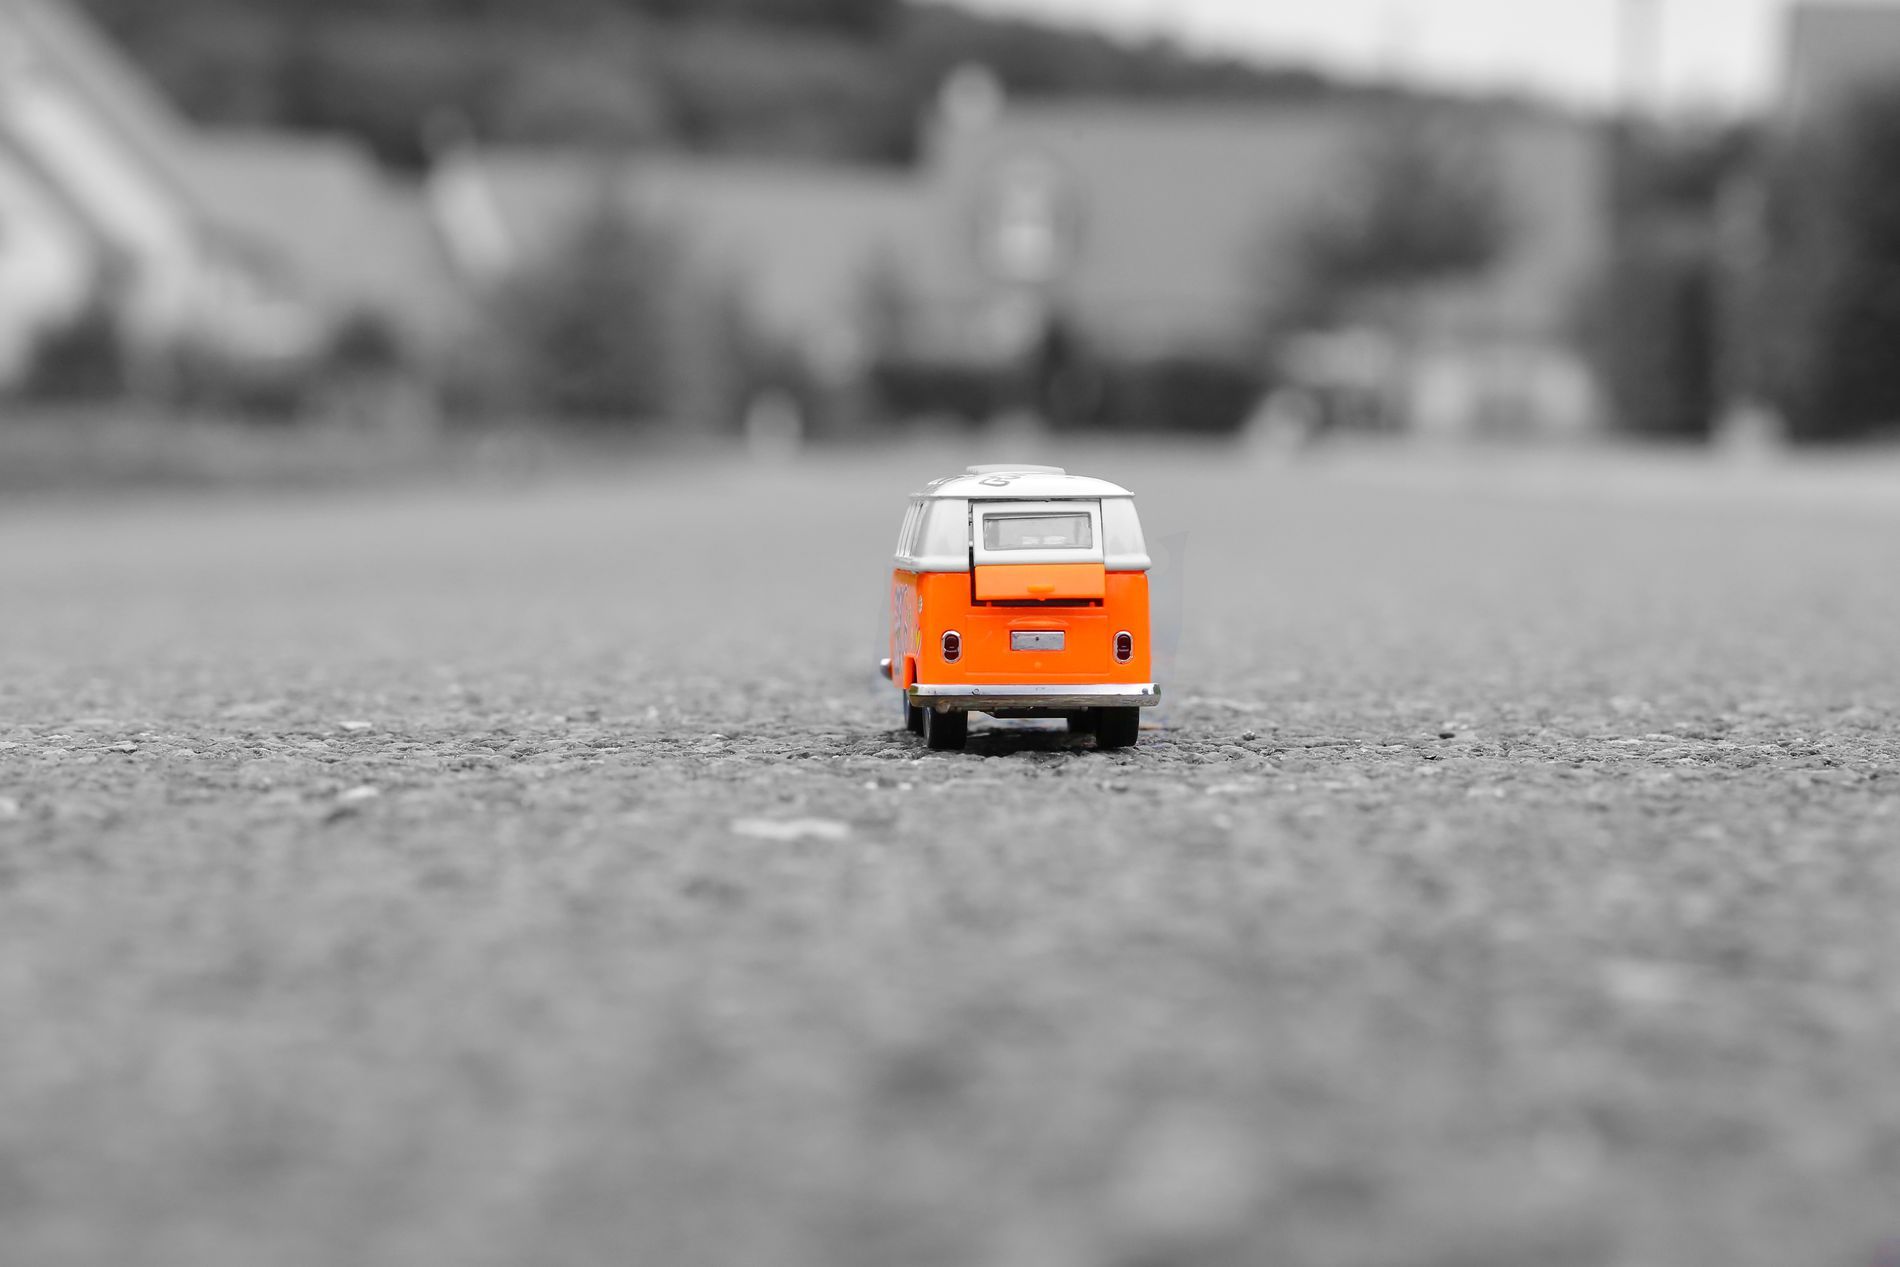
A small toy van
The image features a small toy van likely a model of  Volkswagen  van placed on an empty road . The scene creates a playful . The background is black and white, but the van is orange, so it stands out.
It looks like a tiny version of an old Volkswagen van.
The lighting appears natural and diffused, likely taken outdoors on a cloudy day. There are no shadows. The photo is taken from a very low angle, at ground level. The mood feels a bit nostalgic, quiet and Calm. The image has a black and white background, which makes it feel calm and quiet.
Labels: Caravan, Transportation, Van, Vehicle, Road, Tarmac, Car, Machine, Wheel, Gravel, Alloy Wheel, Car Wheel, Spoke, Tire, Outdoors
Camera: Canon Canon EOS 5D Mark III
Lens: Canon EF 100mm f/2.8L Macro IS USM, Canon EF 100mm f/2.8L Macro IS USM
Aperture: F10
Exposure: 1/320 sec
ISO: 2000
Focal length: 100.0 mm